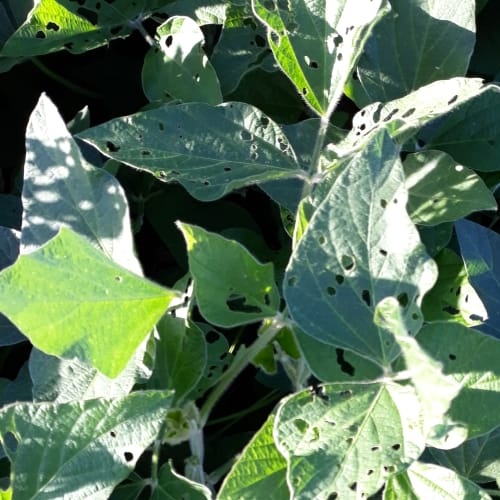
Label: Caterpillar